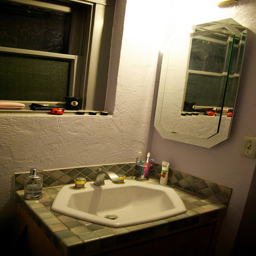
A bathroom with a sink, mirror and a window.
A bathroom sink sitting next to a mirror and a window.
A view of a sink that has some toothbrushes on it.
The bathroom sink by the window is clean.
an image of a bathroom setting with marble counter top